Giuliano Poletti

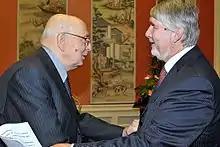
Giuliano Poletti with President Giorgio Napolitano.

On 25 October, almost one million people took part in a mass protest in Rome, organised by the CGIL in opposition to the labour reforms of the government. Some high-profile members of the left-wing faction of the Democratic Party, including Gianni Cuperlo, Stefano Fassina and Pippo Civati, also participated in the protest. On 8 November more than 100,000 public employees protested in Rome in a demonstration organised by the three largest trade unions in the country, the CGIL, the CISL and the UIL.